Dragons of Spring Dawning

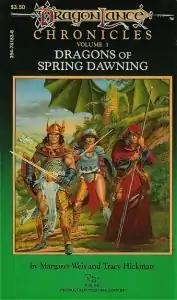
Cover of the first edition.

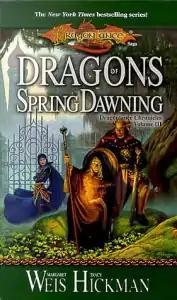
2000 paperback edition cover.

Dragons of Spring Dawning is a 1985 fantasy novel by American writers Tracy Hickman and Margaret Weis. The third book in the "Dragonlance Chronicles" series, it continues the events from "Dragons of Winter Night" (1985) and sets up the premise of the "Dragonlance Legends" trilogy, also written by Weis and Hickman.